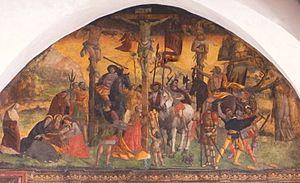
Francesco da Montereale ou encore Francesco di Paolo est un peintre italien qui fut actif dans les Abruzzes au XVIᵉ siècle.